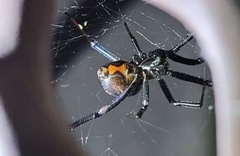
Species: Lactrodectus_hesperus